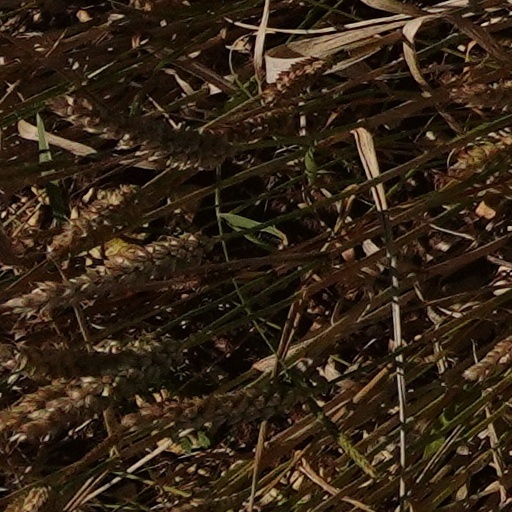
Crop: wheat